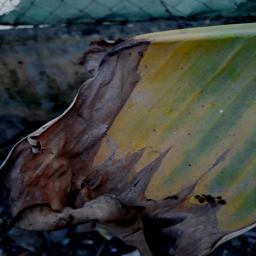
Label: POTASSIUM DEFICIENCY